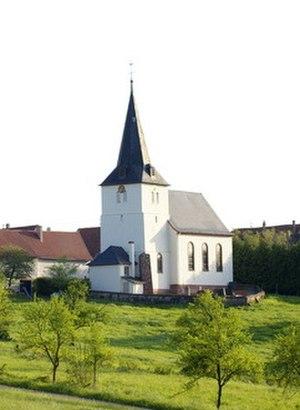
eglise de ringeldorf (bas-rhin, france)
Ringeldorf est une ancienne commune française de la plaine d'Alsace située à 28,9 km au nord-ouest de Strasbourg dans le département du Bas-Rhin en région Grand Est.